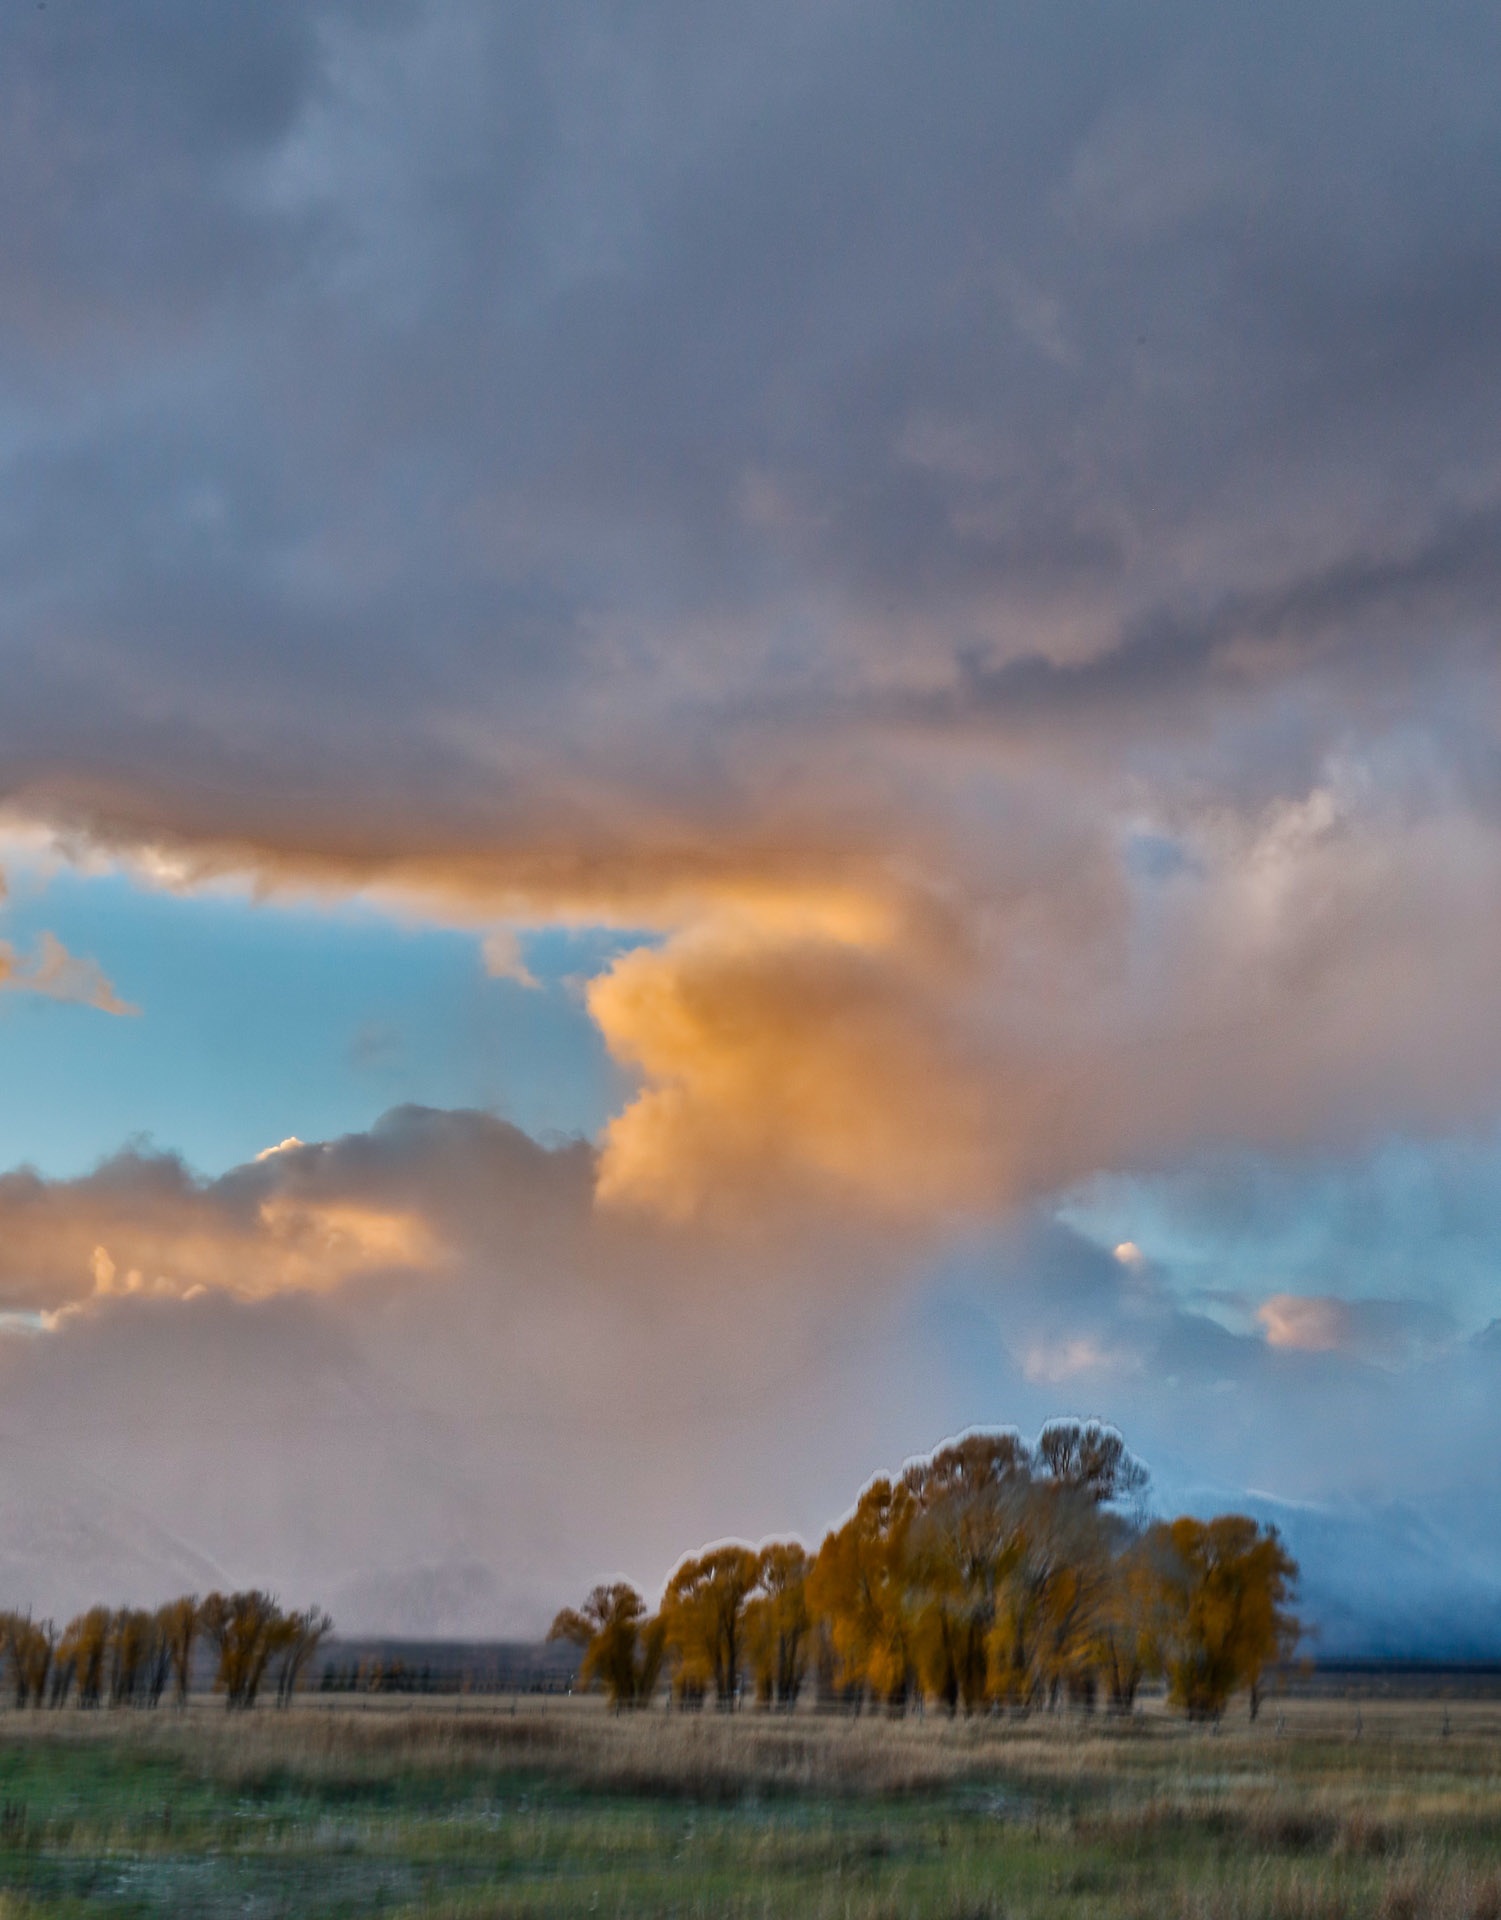
landscape, sea, coast, nature, horizon, cloud, sky, sunrise, sunset, field, prairie, sunlight, morning, hill, shore, dawn, dusk, evening, plain, grassland, afterglow, meteorological phenomenon, atmospheric phenomenon